Asteroid Redirect Mission

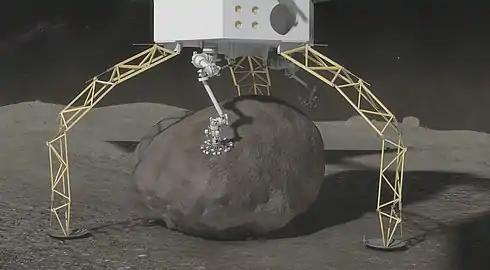
Asteroid grippers on the end of the robotic arms grasp and secure a 6 m boulder from a large asteroid. An integrated drill provides final anchoring of the boulder to the capture mechanism.

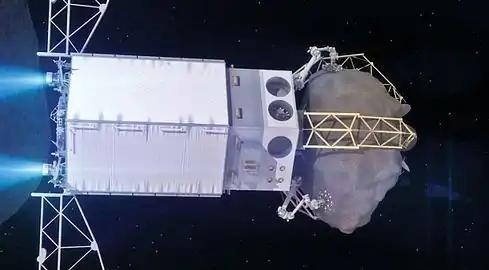
Rendering of the Asteroid Redirect Vehicle departing the asteroid after capturing a boulder from its surface

The vehicle would land on a large asteroid and grippers on the end of the robotic arms would grasp and secure a boulder from the surface of a large asteroid. The grippers would dig into the boulder and create a strong grip. An integrated drill would be used to provide final anchoring of the boulder to the capture mechanism. Once the boulder is secured, the legs would push off and provide an initial ascent without the use of thrusters.